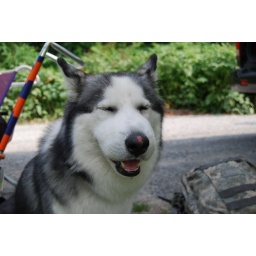
Einstein...  After a run in w/ a Copper Head Snake.Two bits to the face will make any dog shit the trail.